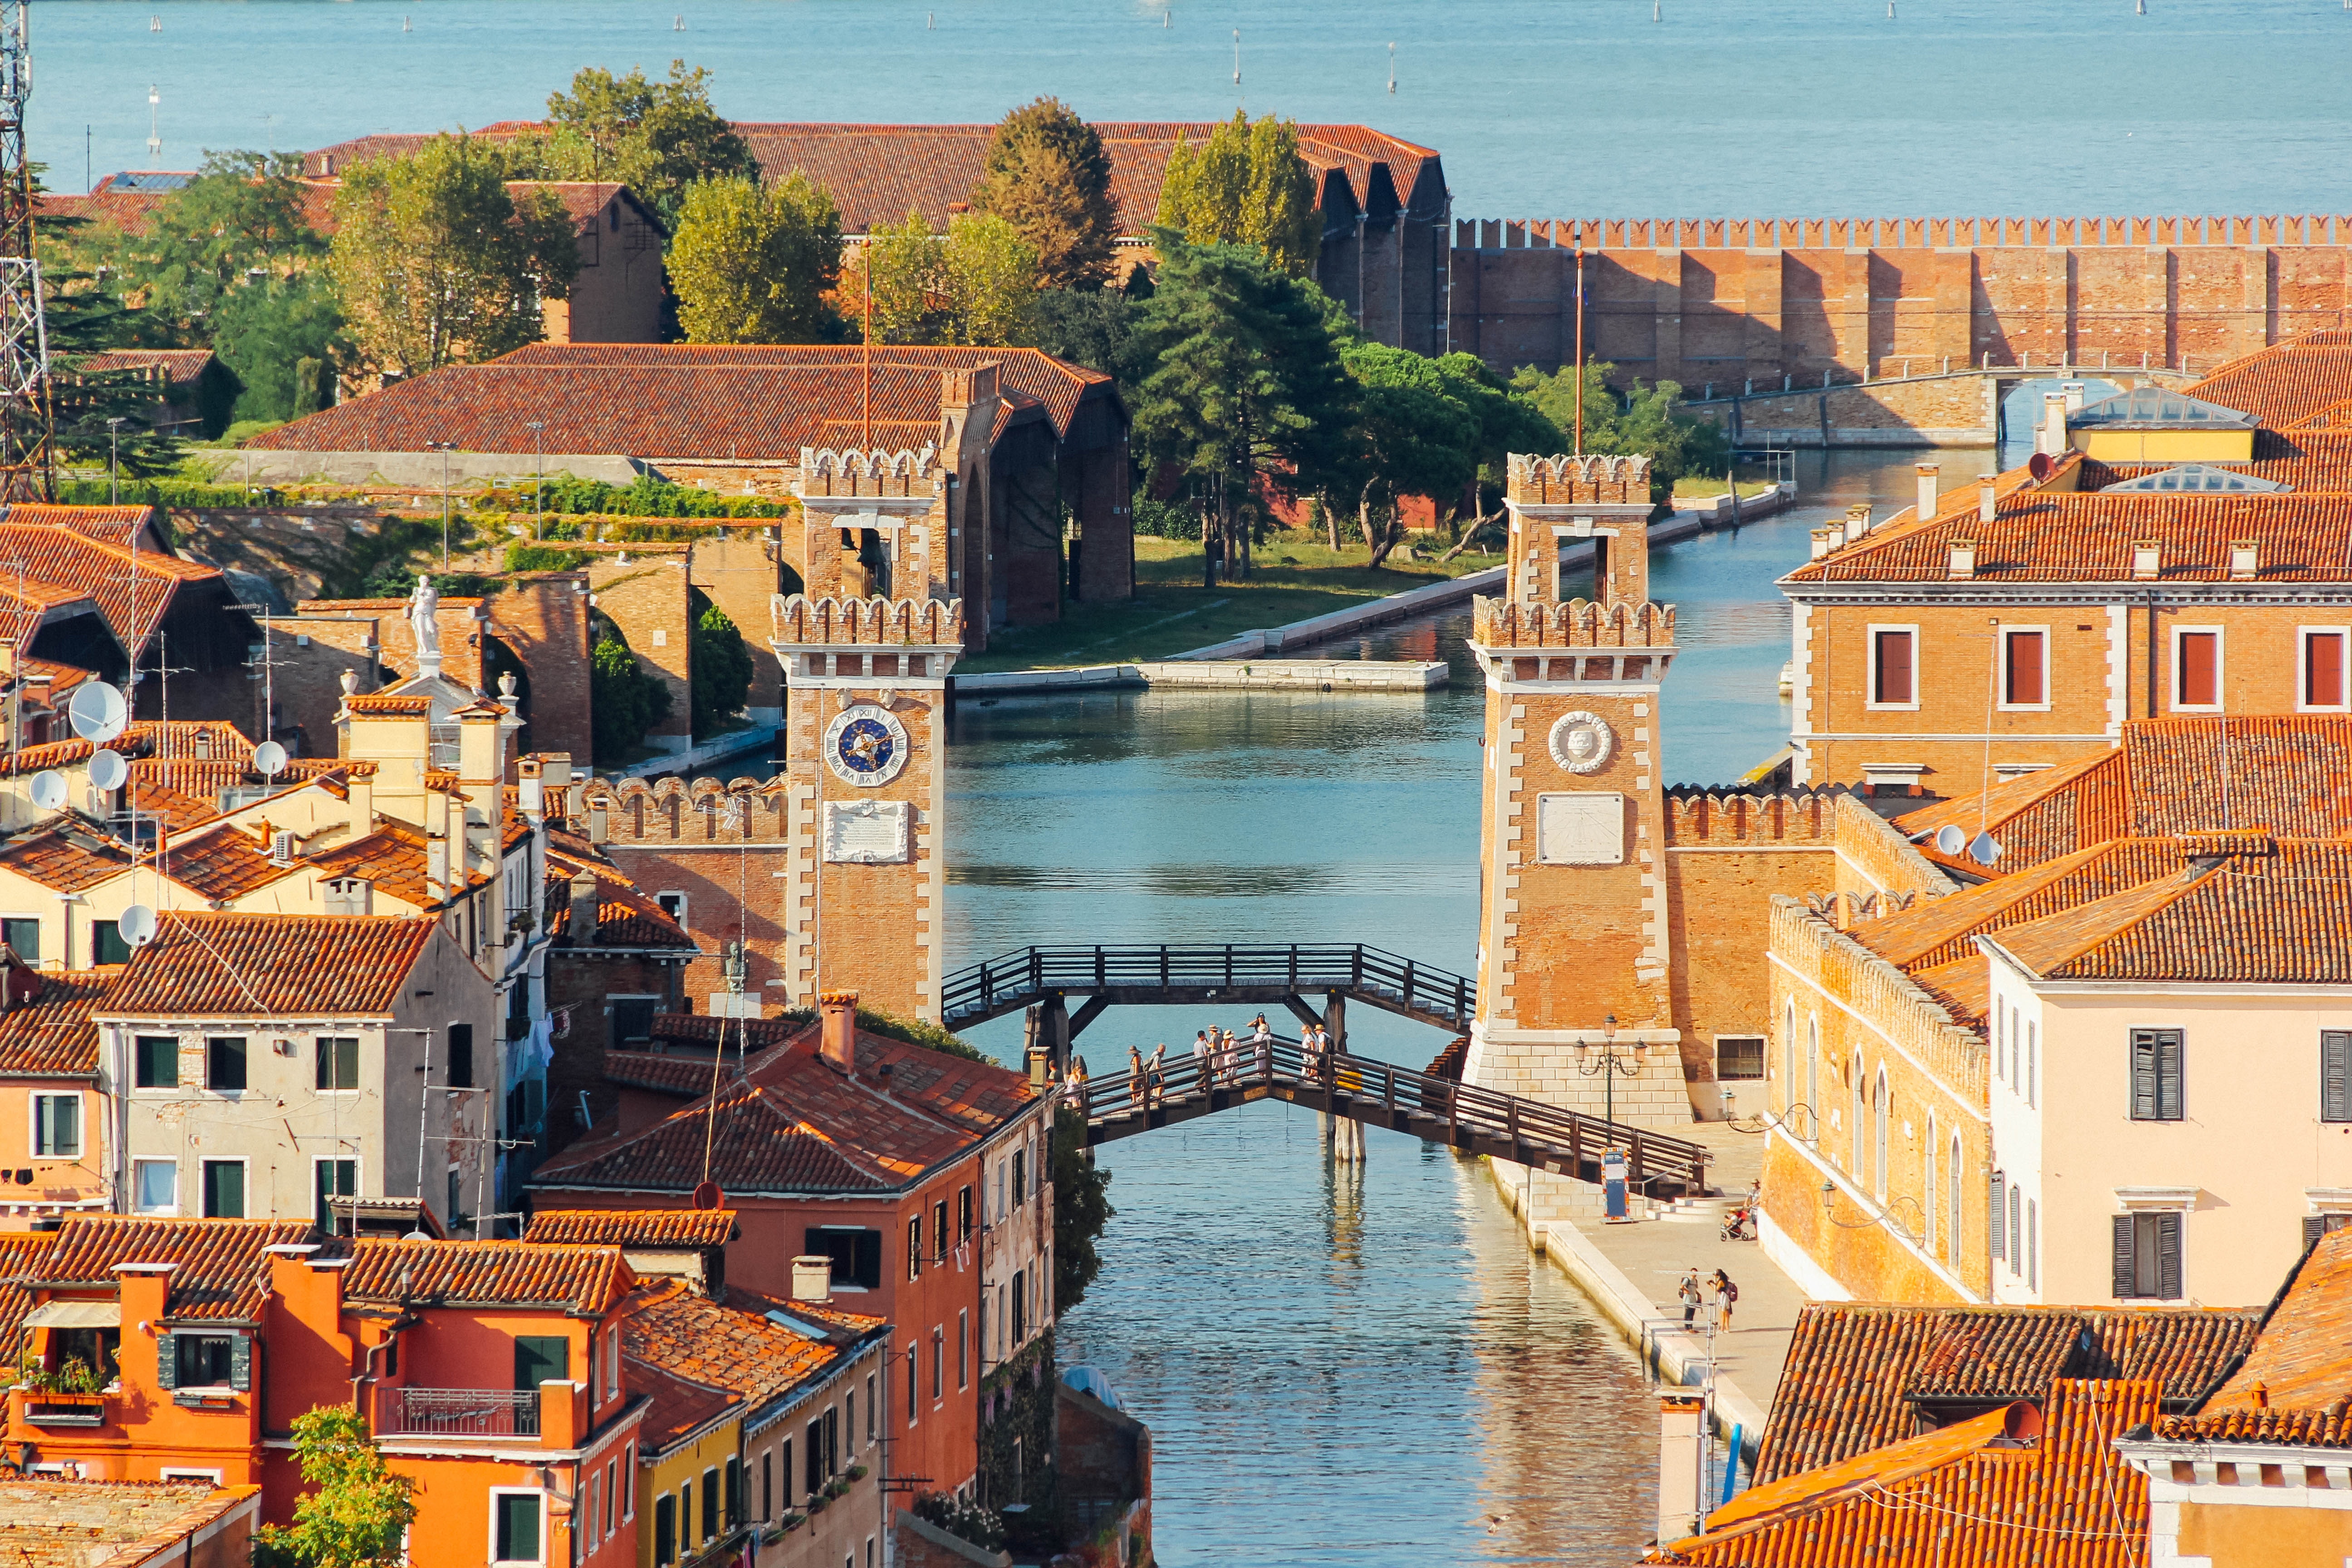
town, waterway, city, tourism, cityscape, sky, real estate, water